Paulina Luisi

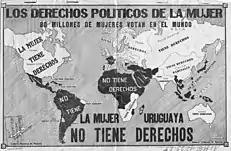
Map of the world titled "Los Derechos Politicos de la Mujer: 80 Milliones de Mujeres Votan en el Mundo". France; Japan; Madagascar; Portugal; parts of the Balkans and Southeast Africa; and most of Latin America, North Africa, the Middle East, and Southeast Asia are all labeled with variations of "no tiene". The rest of the world is labeled with variations of "tiene derechos". At the bottom of the map, it says in large print: "La Mujer Uruguaya no Tiene Derechos"

Luisi is strongly associated with the feminist movement in Latin America. Her feminist views were influenced by figures within the Western liberal tradition, including Olympe de Gouges, the writer of the "Declaration of the Rights of Woman", and Josephine Butler, the 19th-century English moral reformer. Butler's fight against the Contagious Diseases Prevention Act 1864 (27 & 28 Vict. c. 85) and her foundation of the International Abolitionist Federation (IAF) in Geneva to curb the white slave trade was particularly inspiring to Luisi.